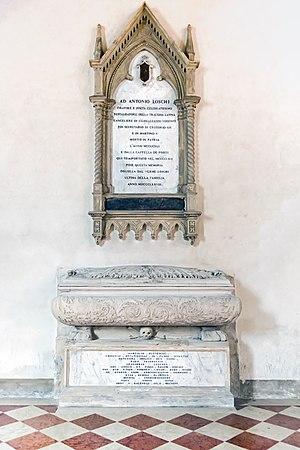
La cathédrale de Vicence est une église catholique romaine de Vicence, en Italie. Il s'agit de la cathédrale du diocèse de Vicence.
Antonio Loschi, né vers 1368 à Vicence et mort dans la même ville pendant l'été 1441, est un homme politique et écrivain italien de langue latine représentant du mouvement humaniste.